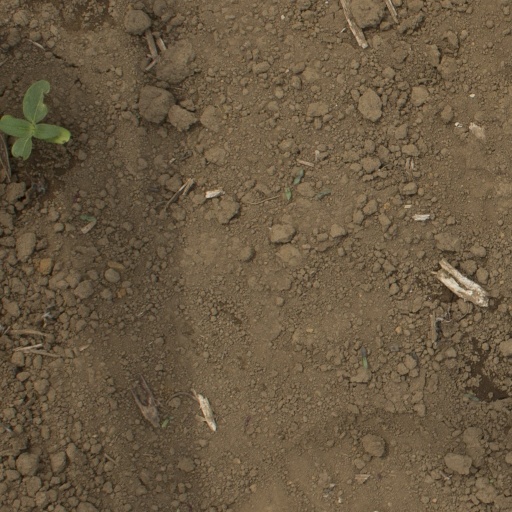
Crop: Jerusalem artichoke